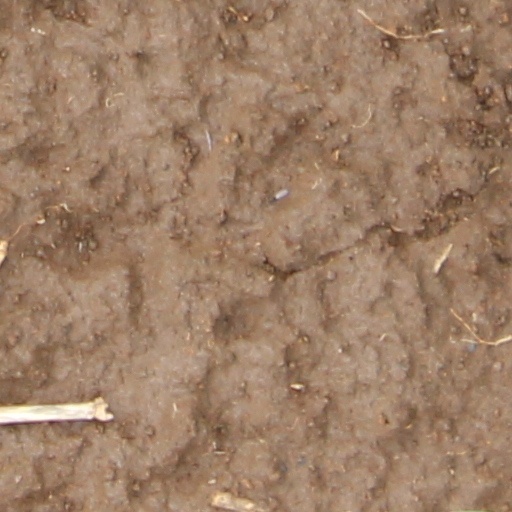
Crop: wheat